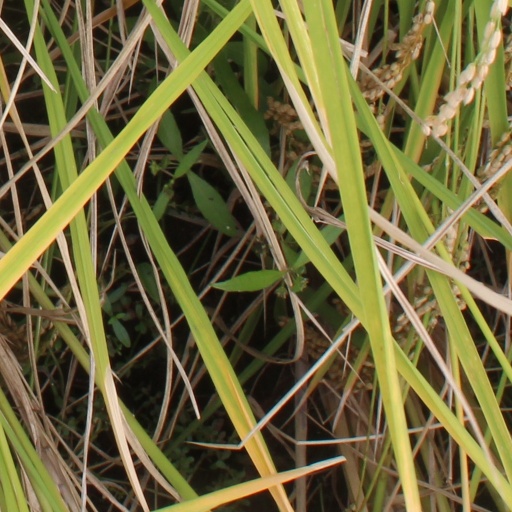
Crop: rice